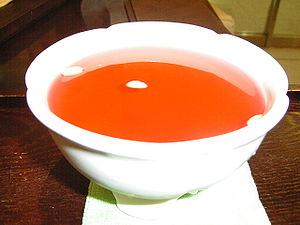
Schisandra chinensis, graine aux cinq saveurs est une espèce de liane arborescente sauvage originaire du Nord Est de la Chine et de Mongolie. Elle appartient à la famille des Illiciaceae.